Jerry Paris

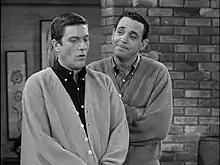
Paris (right) alongside Dick Van Dyke on "The Dick Van Dyke Show"

William Gerald Paris (July 25, 1925 – March 31, 1986) was an American actor and director best known for playing Jerry Helper, the dentist and next-door neighbor of Rob and Laura Petrie on "The Dick Van Dyke Show", and for directing the majority of the episodes of the sitcom "Happy Days".